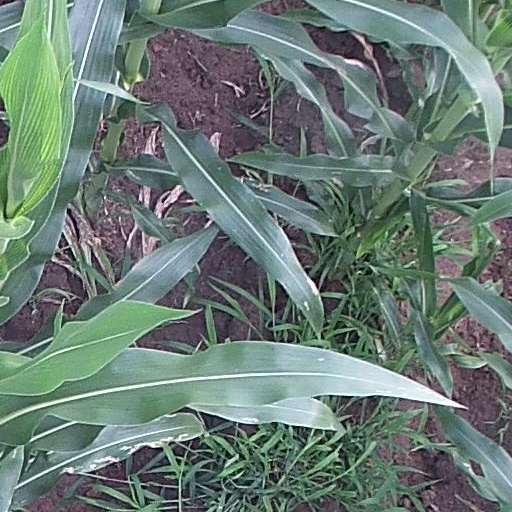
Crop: maize; corn